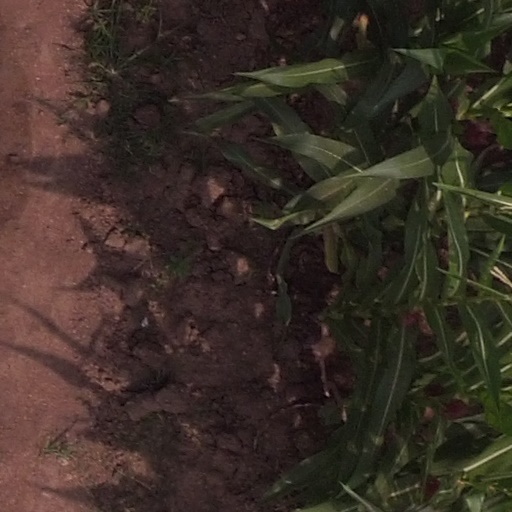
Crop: maize; corn